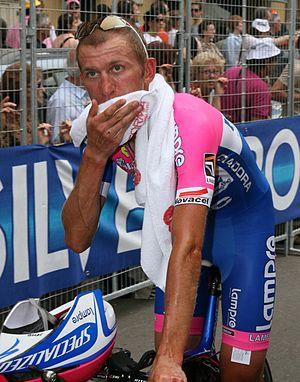
Sylwester Szmyd, né le 2 mars 1978 à Bydgoszcz, est un coureur cycliste polonais. Il est passé professionnel en 2001 dans l'équipe Tacconi Sport-Vini Caldirola. Depuis 2015. Bon grimpeur, il s'est classé plusieurs fois parmi les dix premiers de courses par étapes. Il joue souvent le rôle d'équipier au service de son leader, surtout dans les grands tours. En 23 participations à l'un des 3 grands tours il n'a jamais abandonné.